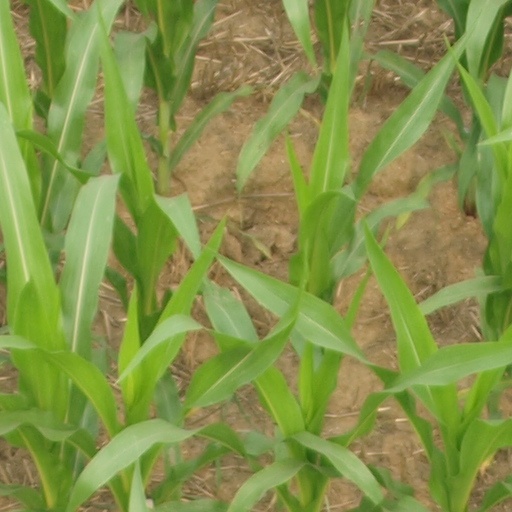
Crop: maize; corn